Pumpkin ale

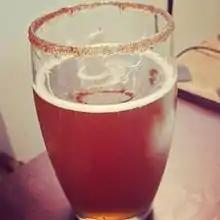
Pumpkin ale with a cinnamon sugar rim

Pumpkin ale is a popular style of beer in the United States. Pumpkin ale may be produced using pumpkin flesh in combination with malt or other more typical beer grains as a portion of the mash bill, contributing fermentable sugars to the wort. It may also be produced by adding natural or artificial flavor to a finished beer. Spice flavor may be added to evoke the flavor of pumpkin pie, a popular American wintertime dessert.